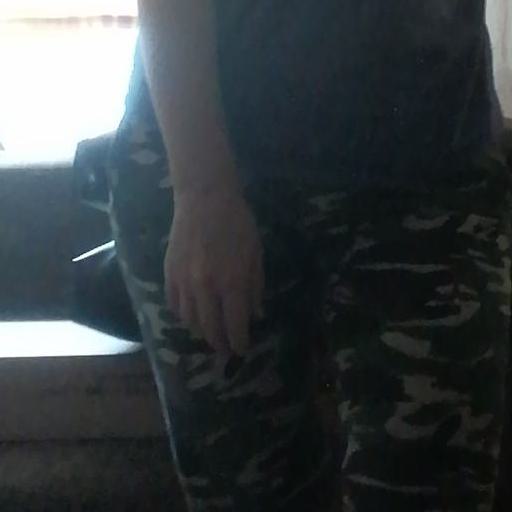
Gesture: no_gesture